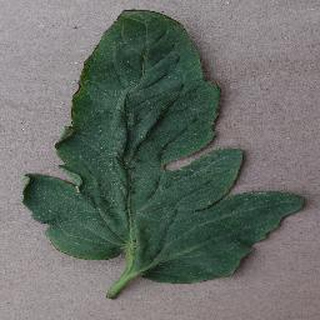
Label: tomato_bacterial_spot